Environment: real
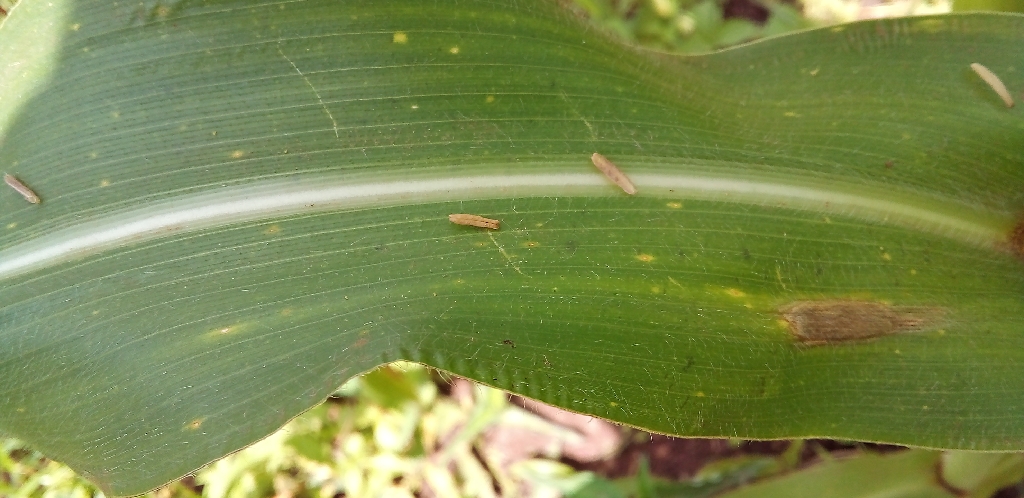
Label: northern_corn_leaf_blight